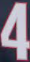
Number: 4